Victoria University of Manchester

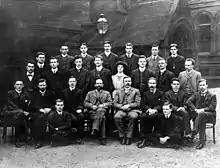
Members of the Victoria Manchester University physical and electro-technical laboratories staff, 1910, including Ernest Marsden, back, second from right; William Wilson, middle row, third from left; Hans Geiger, middle row, second from right; Herbert Stansfield, seated, second from left; Professors Arthur Schuster and Ernest Rutherford, seated, centre.

Owens College was founded in 1851, named after John Owens, a textile merchant, who left a bequest of £96,942 for the purpose. Its first accommodation was at Cobden House on Quay Street, Manchester, in a house which had been the residence of Richard Cobden. In 1859, Owens College was approved as a provincial examination centre for matriculation candidates of the University of London. As the college progressed the premises became inadequate so a move to Chorlton on Medlock was planned in 1871. Alfred Waterhouse was the architect of the new college building, west of Oxford Road, which was opened in 1873.